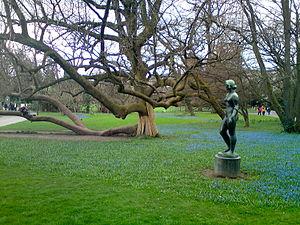
Cette liste présente les biens culturels d'importance nationale dans le canton de Zurich. Cette liste correspond à l'édition 2009 de l'Inventaire Suisse des biens culturels d'importance nationale pour le canton de Zurich. Il est trié par commune et inclus : 204 bâtiments séparés, 66 collections, 50 sites archéologiques et trois cas particuliers.